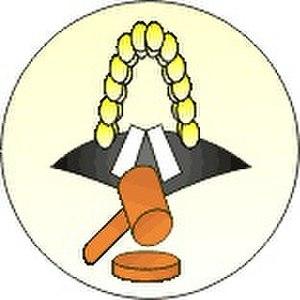
Loi, Justice, Pouvoir législatif, Juridique, Force législative, Affaire, Processus, Procès Italiano: Legge, Giustizia, Potere legislativo, Giudicativo, Giuridico, Processo, Forza di legge Русский: Закон, Справедливость فارسی: قانون، عدالت، قانونگذاری، دادخواهی، دادرسی